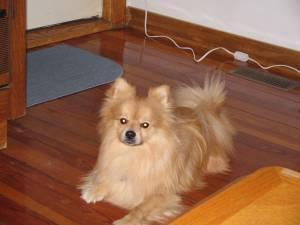
pomeranian